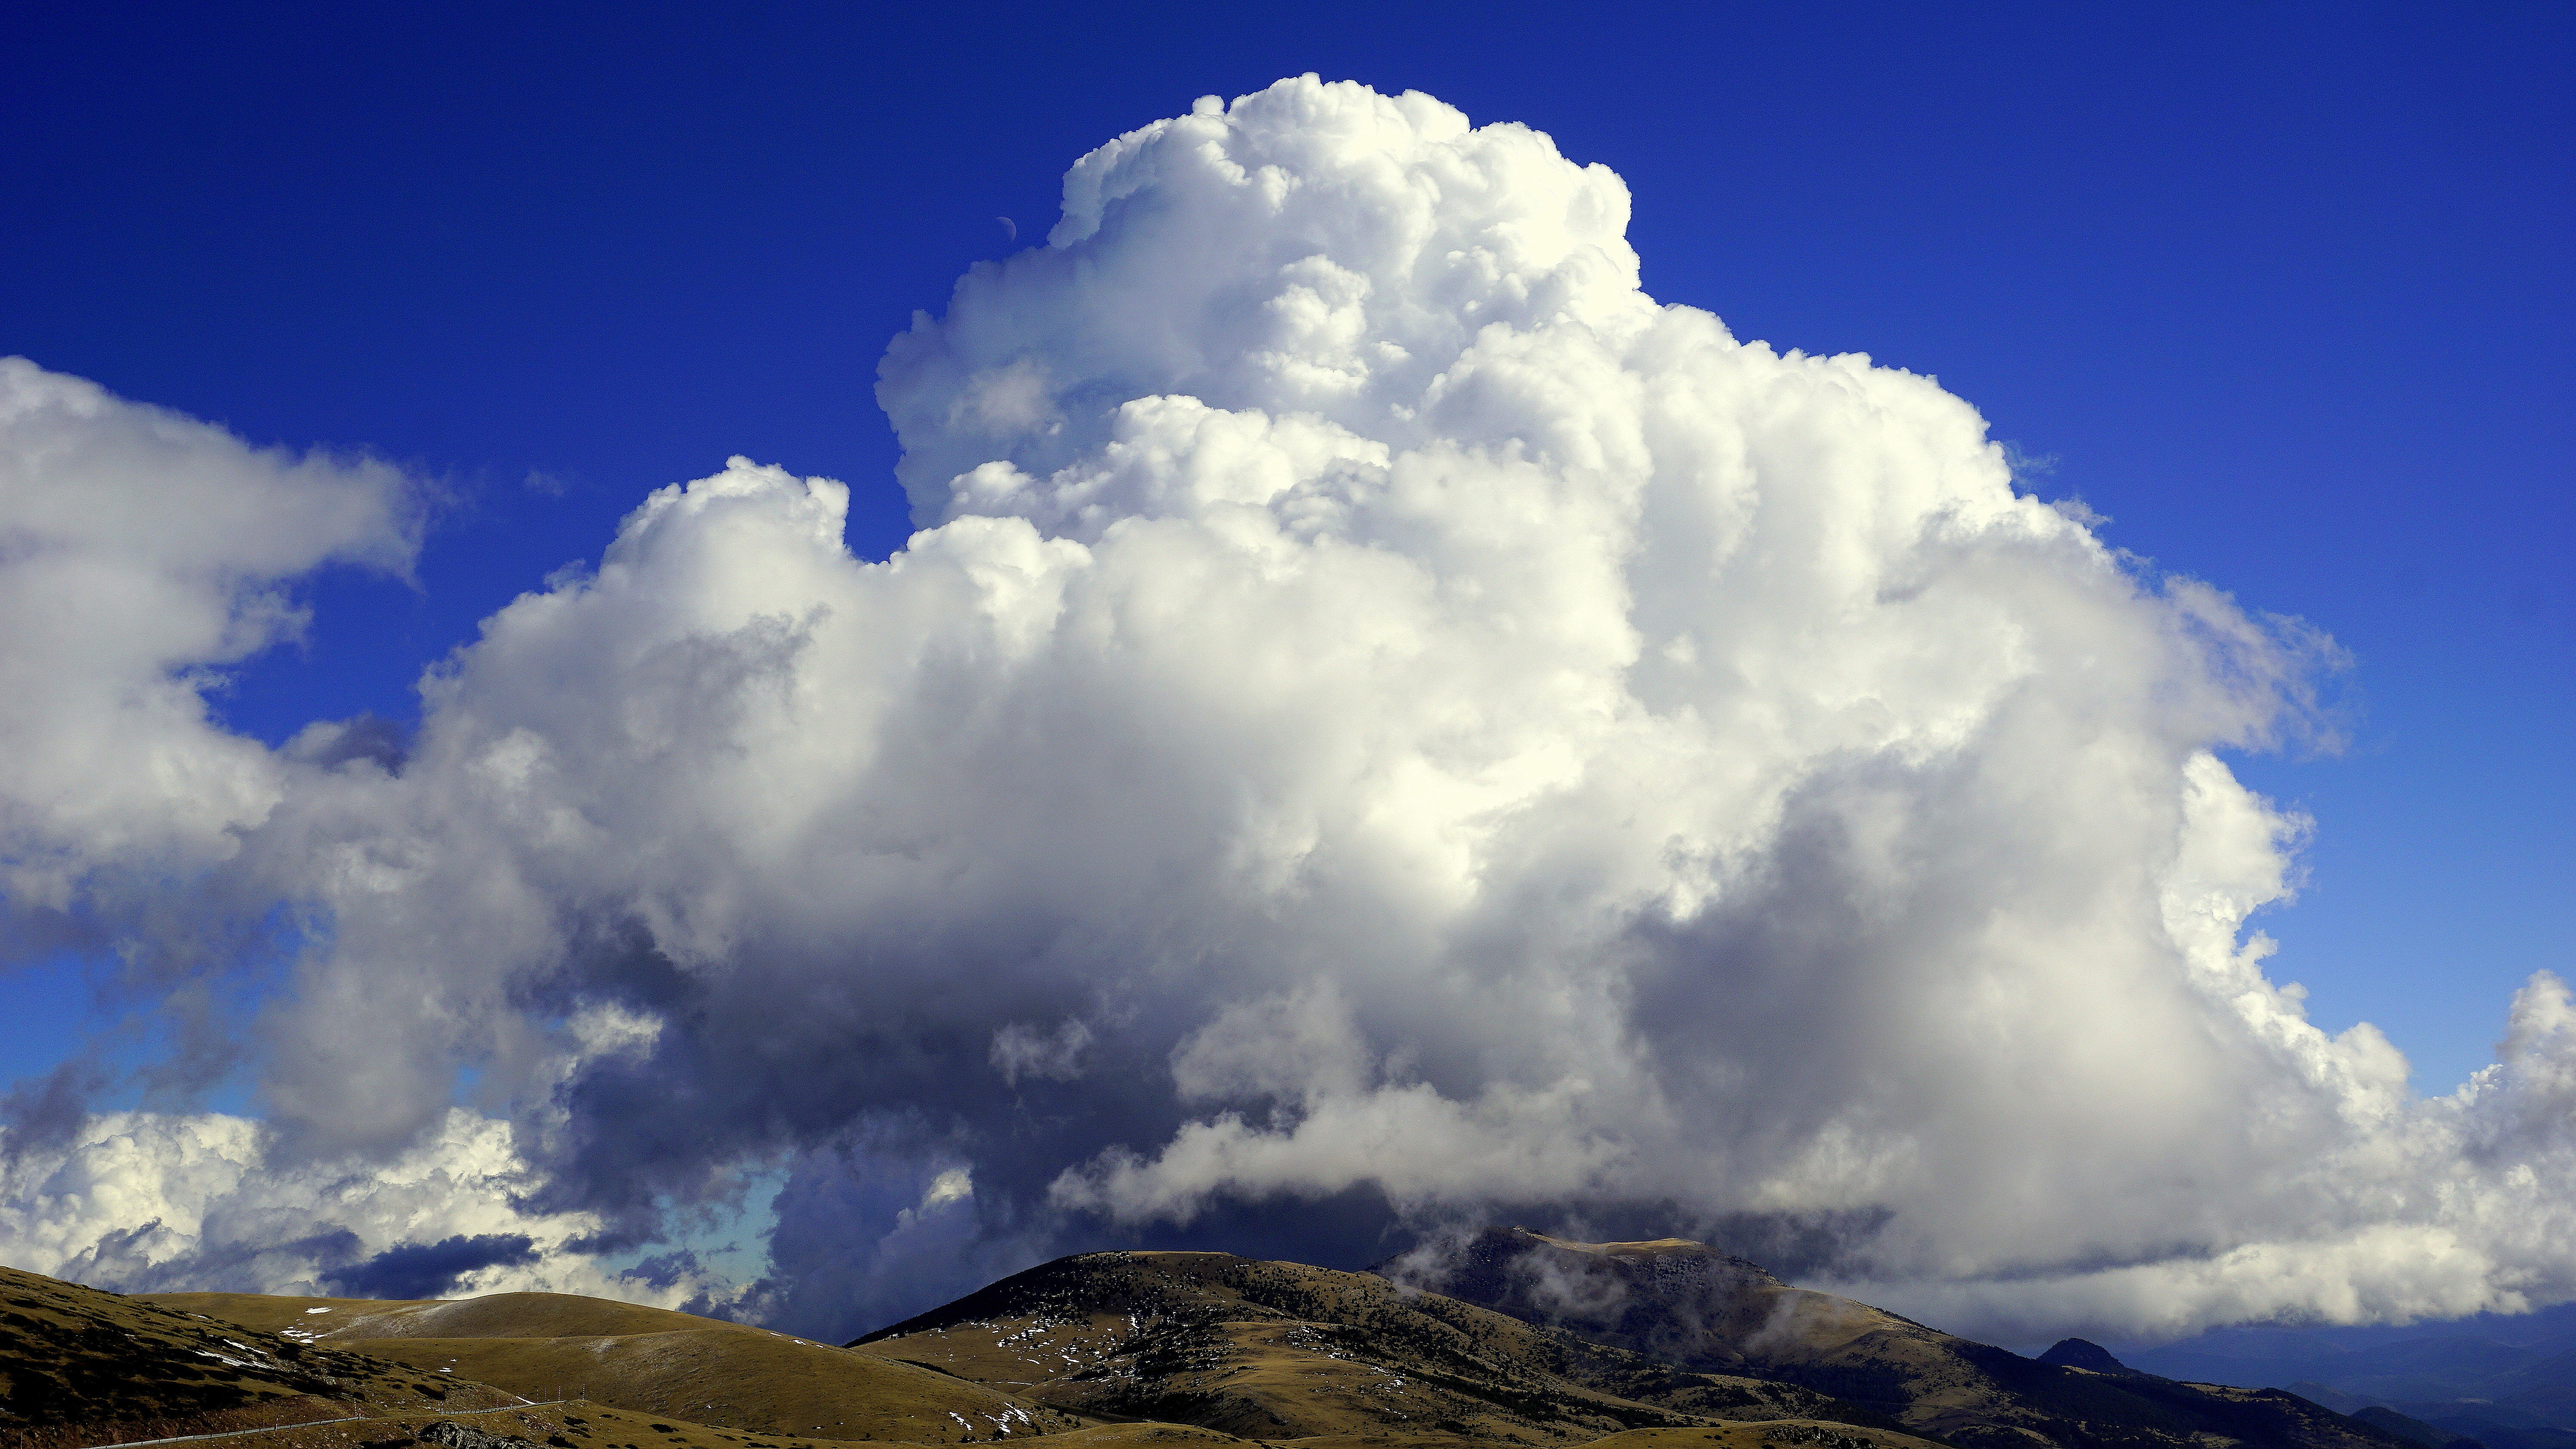
mountain, cloud, sky, sunlight, time, atmosphere, mountain range, weather, cumulus, climate, cumulonimbus, meteorological phenomenon